Arnaud II de La Porte

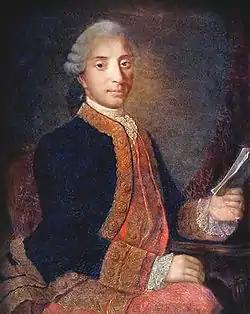
Arnaud II de La Porte

Arnaud II de La Porte (born, Versailles, 14 October 1737; guillotined Paris, 23 August 1792) French statesman, Minister of the Marine, Intendant of the King's Civil List (Minister of the Royal Household).